Lewy body

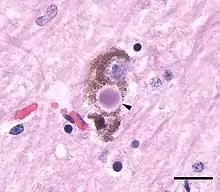
Photomicrograph of a Lewy body (indicated by the arrowhead) in a neuron of the substantia nigra from a person with Parkinson's disease. The brown material in the cytoplasm is neuromelanin. Hematoxylin and eosin stain; scale bar=20 microns [0.02mm].

Lewy bodies appear as spherical masses in the neuronal cytoplasm that can displace other cellular components such as the nucleus and neuromelanin. A given neuron may contain one or more Lewy bodies. There are two main kinds of Lewy bodies – classical (brainstem-type) and cortical-type. Classical Lewy bodies occur most commonly in pigmented neurons of the brainstem, such as the substantia nigra and locus coeruleus, although they are not restricted to pigmented neurons. They are strongly eosinophilic structures ranging from 8-30 microns in diameter, and when viewed with a light microscope they are seen to consist of a dense core that is often surrounded by a pale shell.